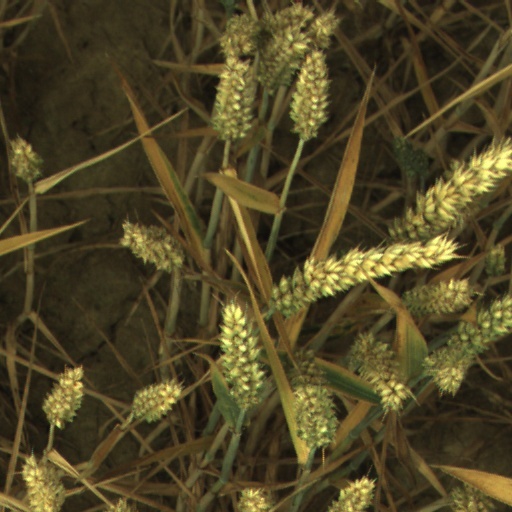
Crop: wheat